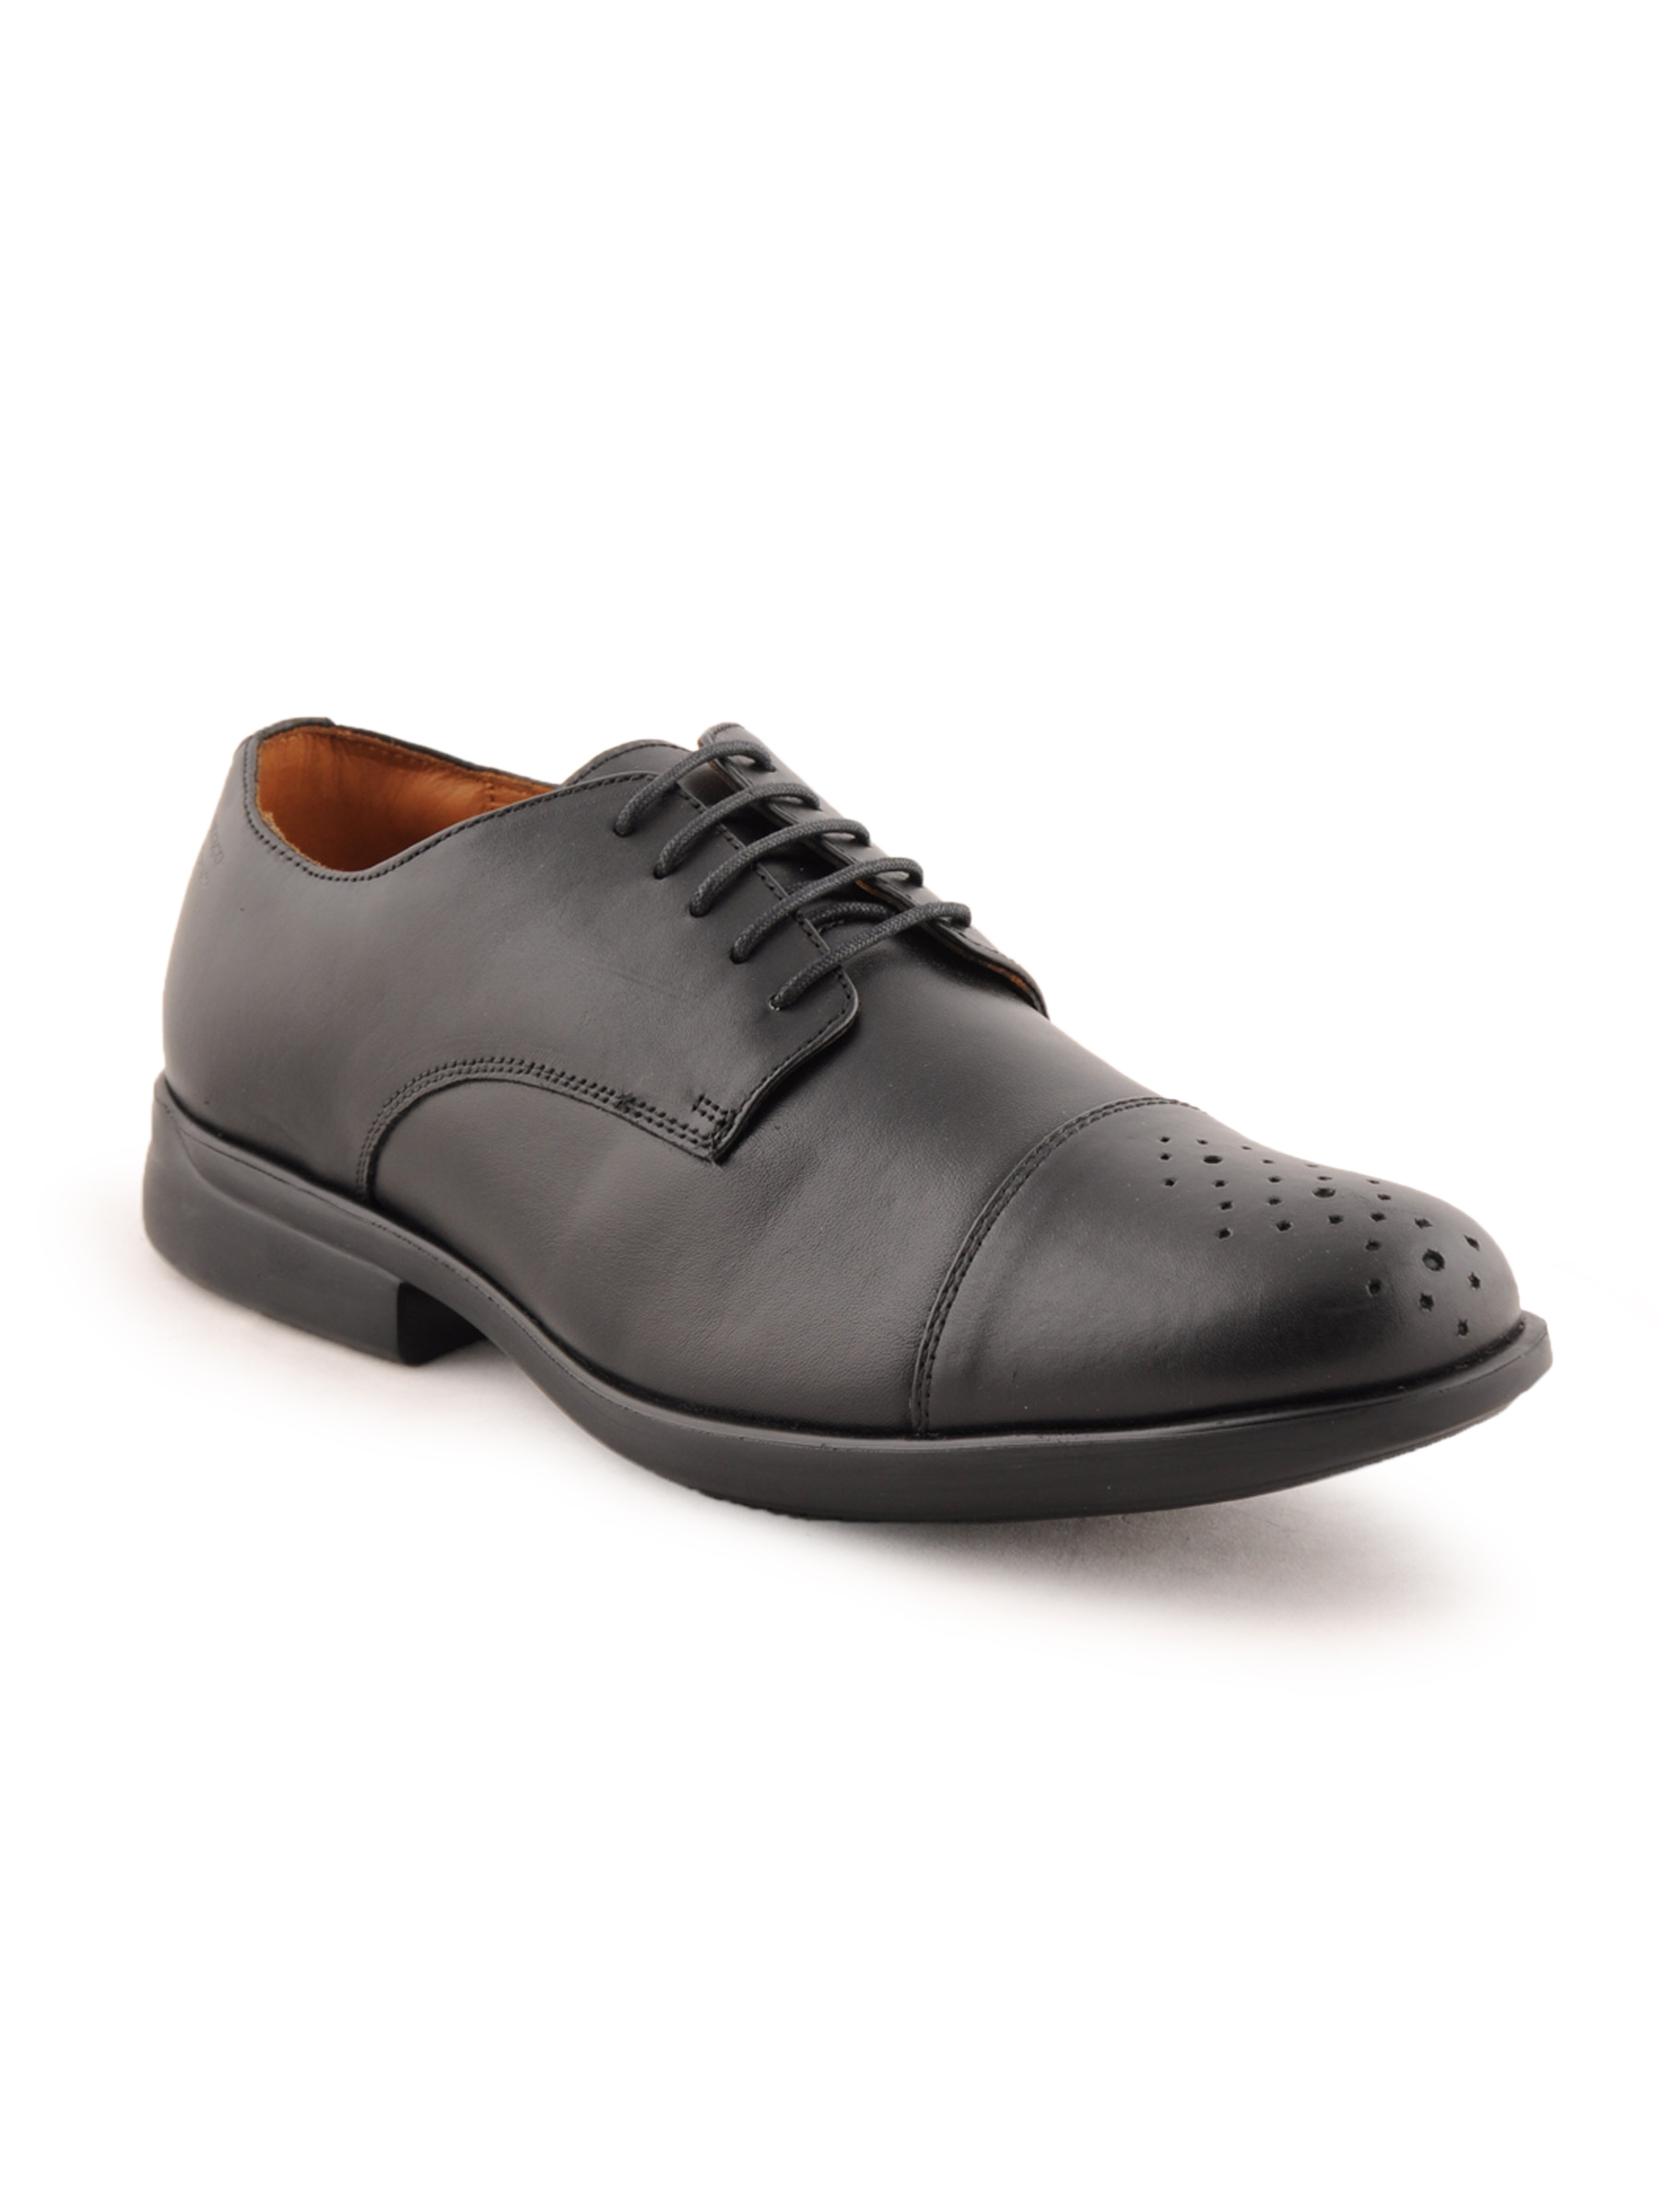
Franco Leone Men Formal Black Formal Shoes
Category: Footwear / Shoes / Formal Shoes
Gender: Men
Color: Black
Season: Summer 2013
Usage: Formal